William Everard (Victorian politician)

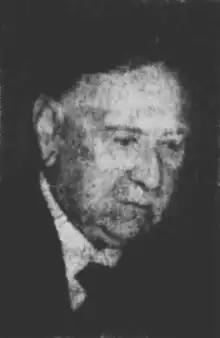
William H. Everard.

William Hugh Everard (28 Nov 1869 – 12 April 1950), Australian politician, was a Member of the Victorian Legislative Assembly for the Electoral district of Evelyn from 1917 until his retirement in 1950. He is the son of John Everard, who was a member of the Victorian Legislative Assembly holding non-contiguous terms between 1858 and 1874.